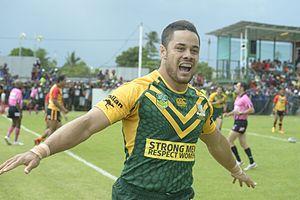
La quatorzième édition de la Coupe du monde de rugby à XIII se déroule du 26 octobre 2013 au 30 novembre 2013 et se partage entre l'Angleterre, la France, l'Irlande et le Pays de Galles. Son annonce est faite par la fédération internationale en juillet 2009. Prévue initialement en 2012, il est finalement décidé de décaler la compétition d'une année en raison de l'organisation des Jeux olympiques de 2012 à Londres. Il est aussi décidé que les éditions suivantes se dérouleront sur un cycle quadriennal.
Les trophées de la RLIF ont été mis en place par Rugby League International Federation; à partir de 2004 toute une série de trophées annuels sont remis aux meilleurs acteurs du monde du rugby à XIII.